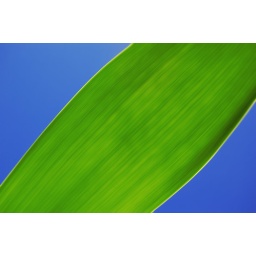
A green leaf against the blue sky